Question: Please indicate a possible affordance area of the frisbee that can be used for holding
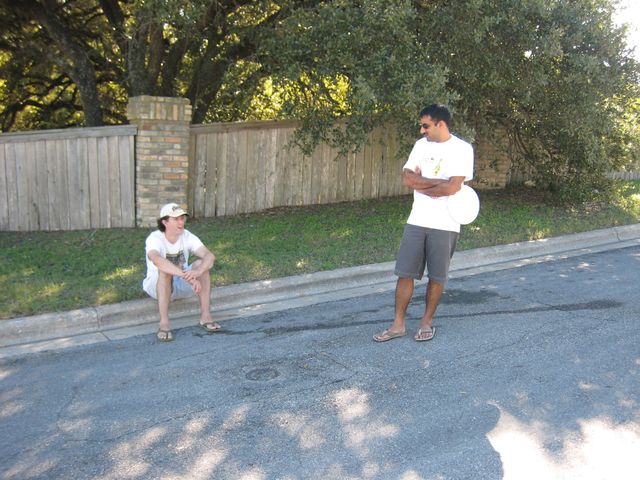
Answer: [443.764, 180.895, 481.303, 227.664]